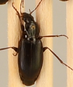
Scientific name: Calathus advena
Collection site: Rocky Mountains NEON (RMNP), plot RMNP_014